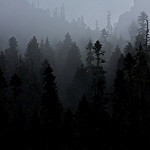
Scene: Outdoor